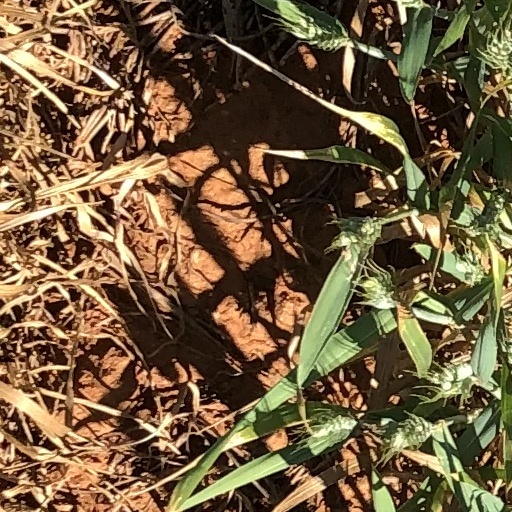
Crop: wheat